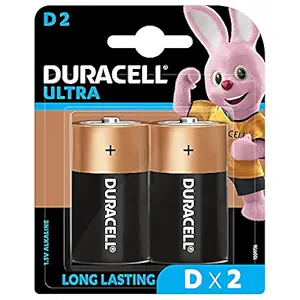
Duracell Ultra Alkaline D Battery
Category: Electronics
Price: 380 (list price: 400)
Rating: 4.4 (2,111 ratings)
About this product: Long Lasting Power Guaranteed|Our best battery, suited for everyday devices with extra performance for high drain devices|Duralock technology keeps unused Duracell batteries fresh and powered for up to 10 years in ambient storage|Available in AAA, AA, C, D and 9V sizes